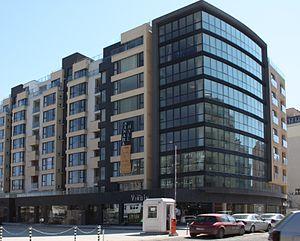
Sofia est la capitale et la plus grande ville de la Bulgarie, à 590 mètres d'altitude au pied du mont Vitocha, non loin de l'Iskar.